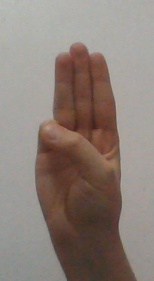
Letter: thaa